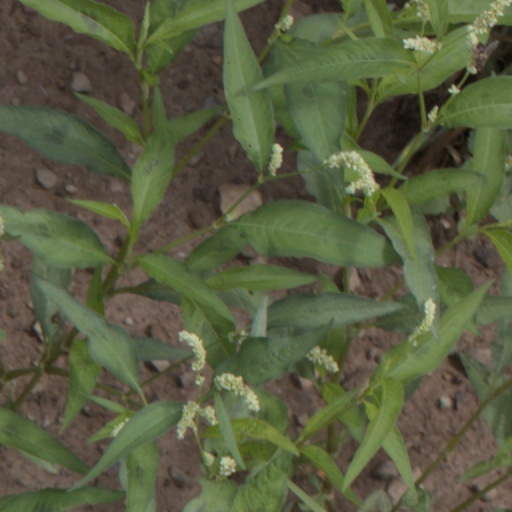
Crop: wheat